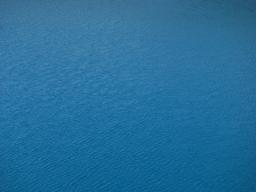
Label: Background_without_leaves